Spanish ship Fenix (1749)

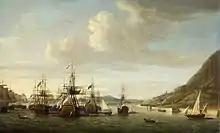
"Gibraltar Relieved By Sir George Rodney" by Dominic Serres. Rodney's relief fleet at Gibraltar, fresh from the battle off Cape St. Vincent, with several Spanish prizes (including the "Fenix"). The prizes fly white ensigns with a wheel-type design, probably intended to represent the Spanish ensign.

The faster British ships closed, and battle began around 16:00. , trailing in the Spanish fleet, received broadsides from the 74-gun ships , , and before exploding around 16:40. "Marlborough" and "Ajax" then passed the 70-gun to engage other Spanish ships. "Princessa" would eventually engage in an hour-long battle with before striking her colours around 17:30. The chase continued into the dark; at 19:30, the 74-gun came upon "Fénix" and engaged her in a battle that lasted over an hour. "Fénix" was then broadsided in passing by another seventy-four, , and the 90-gun , wounding Lángara in the process. "Fénix" finally surrendered to the 64-gun , which arrived late in the battle but shot away "Fénix"s mainmast. At 21:15 "Montagu" engaged the 68-gun , which struck after her main topmast had been shot away.